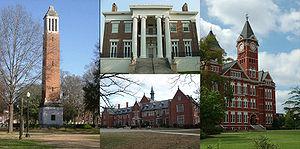
L'université de l’Alabama est une université américaine fondée en 1831, située à Tuscaloosa dans l'Alabama.